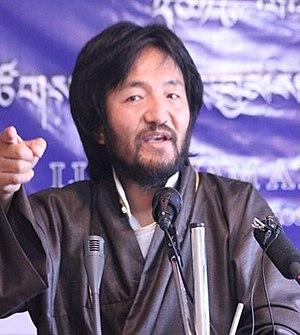
Lukar Jam Atsok, en Amdo.
La Commission électorale de l'Administration centrale tibétaine a annoncé le 10 juin 2015 le lancement des élections du Premier ministre tibétain et législatives. Le 14ᵉ Kashag du gouvernement tibétain en exil termine son mandat de cinq ans en avril 2016.